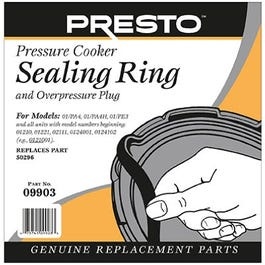
Pressure Cooker Sealing Ring With Automatic Air Vent
Pressure Cooker Sealing Ring With Automatic Air Vent, For Models PA4, PA4H, PE3, 01210, 01221, 02111.
Brand: Presto
Category: Home & Garden > Kitchen & Dining > Cookware & Bakeware > Cookware Accessories > Pressure Cooker & Canner Accessories > Gaskets